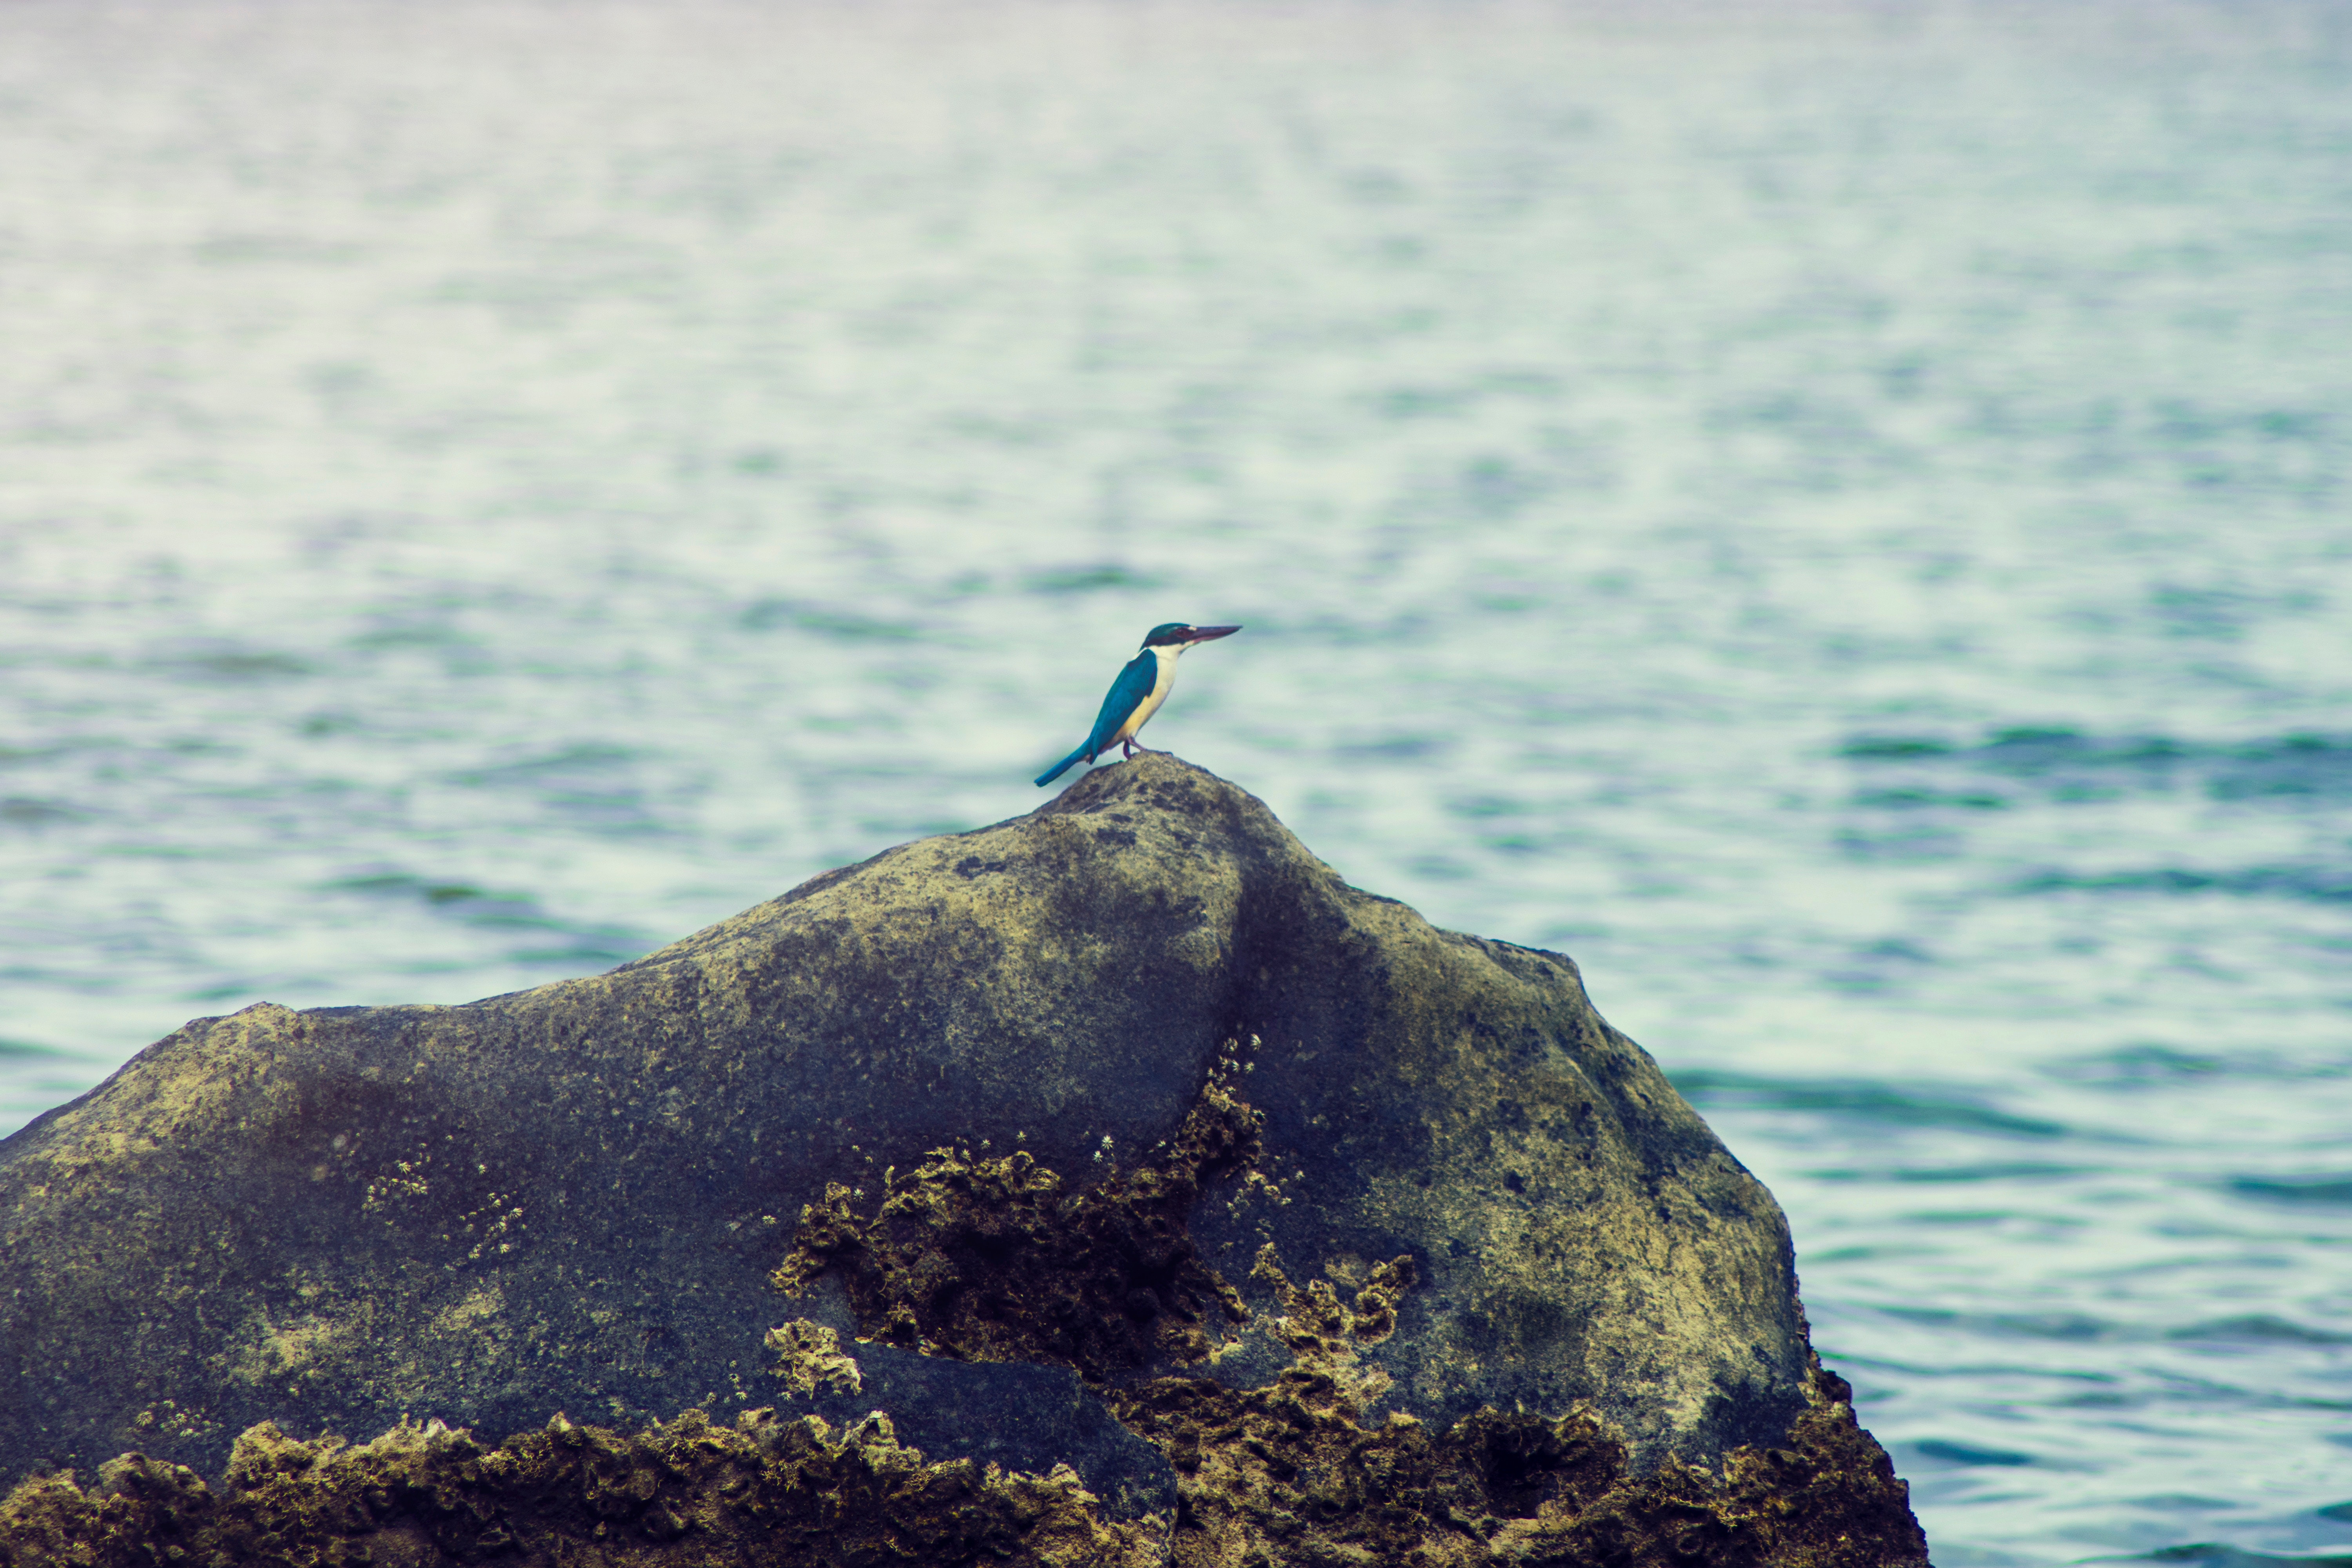
blue, sea, bird, ocean, sky, seabird, beak, wildlife, rock, vacation, wave, coast